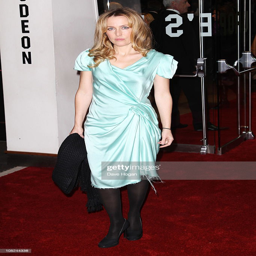
actor attends science fiction book held .